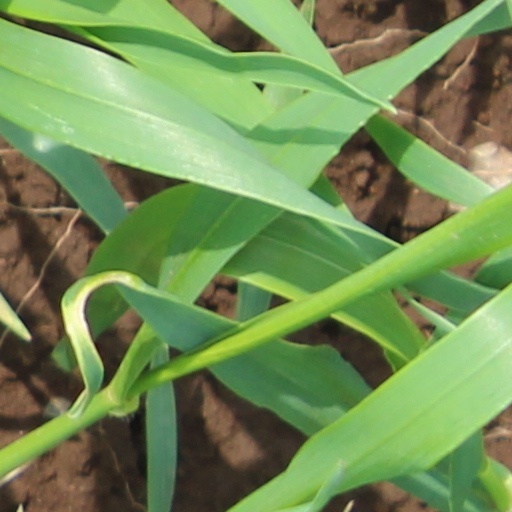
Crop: wheat